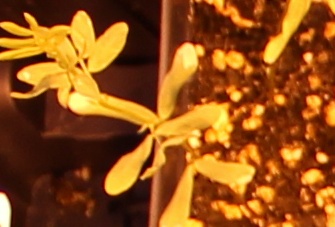
Label: Lentil